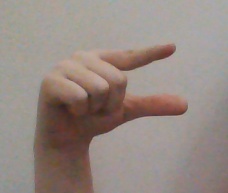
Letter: dal